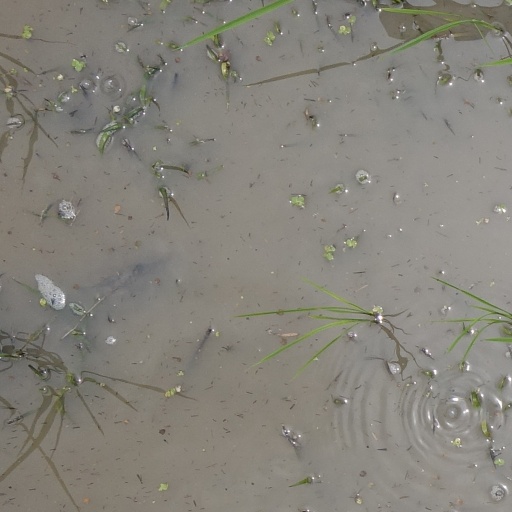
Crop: rice